Niitaka-class cruiser

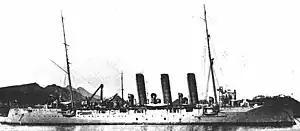
"Tsushima"

Ordered in 1897, launched 15 December 1902, and completed 14 February 1904, "Tsushima" participated in the closing stages of the Russo-Japanese War. In World War I, "Tsushima" played an active role in the Battle of Tsingtao and pursuit of the German East Asia Squadron. The ship was subsequently assigned to Cape Town, where the cruiser assisted its sister ship "Niitaka" in patrol of shipping lanes in the Indian Ocean. The ship subsequently was used in the Siberian Intervention. "Tsushima" was struck from the navy list in 1936 and expended as a torpedo target in 1944.